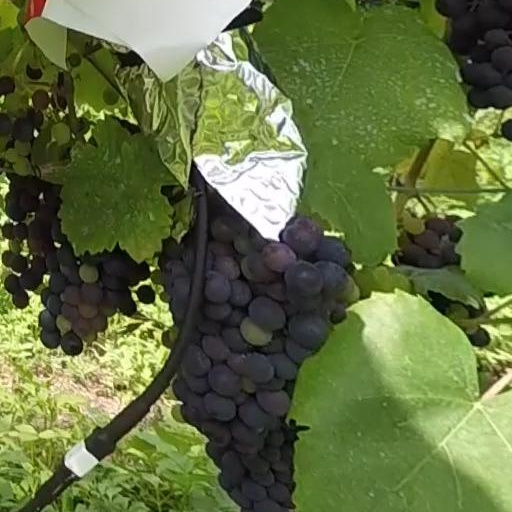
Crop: grape